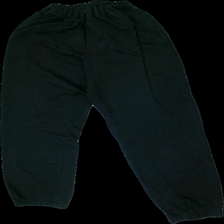
View: front
Type: Trousers
Category: Ladies
Brand: Not in the list
Brand text on label: Crivit
Colors: Black
Material: 55% Cotton 45% Viscose
Cut: Regular
Size: 42
Season: All
Price range: <50
Recommended usage: Export
Description: Black trousers
Comment: washed out